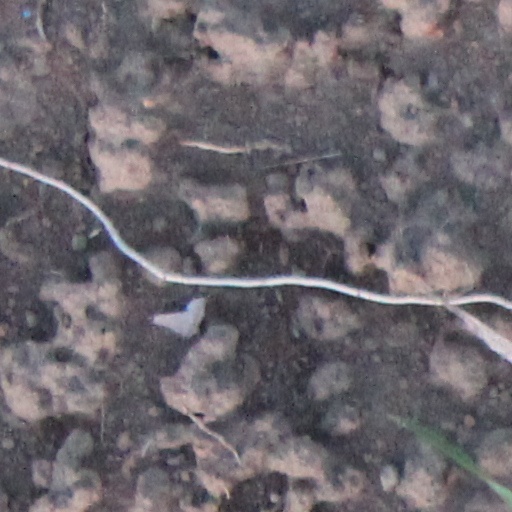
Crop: wheat